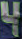
Number: 4